Los Angeles Film School

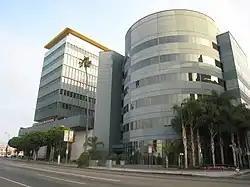
Main Sunset Boulevard building of the Los Angeles Film School in Hollywood.

The Los Angeles Film School was founded in 1999. The school was conceived and founded by married investors Paul Kessler, a financier, and Diana Derycz-Kessler, a Harvard-trained lawyer and entrepreneur, together with Thom Mount, and venture capitalist Bud MaLette. In 1998, the founders developed the idea for the school and made an initial investment of $2 million.